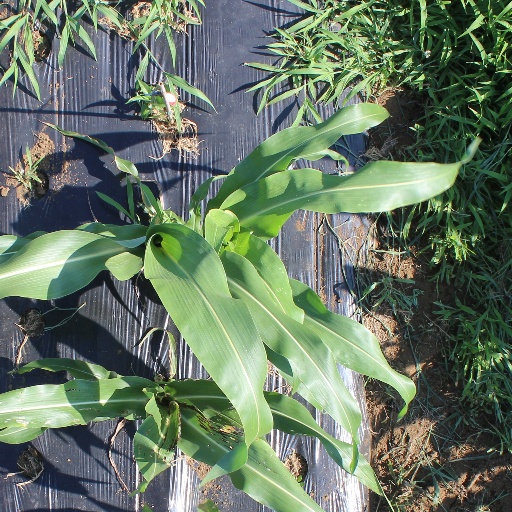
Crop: sorghum